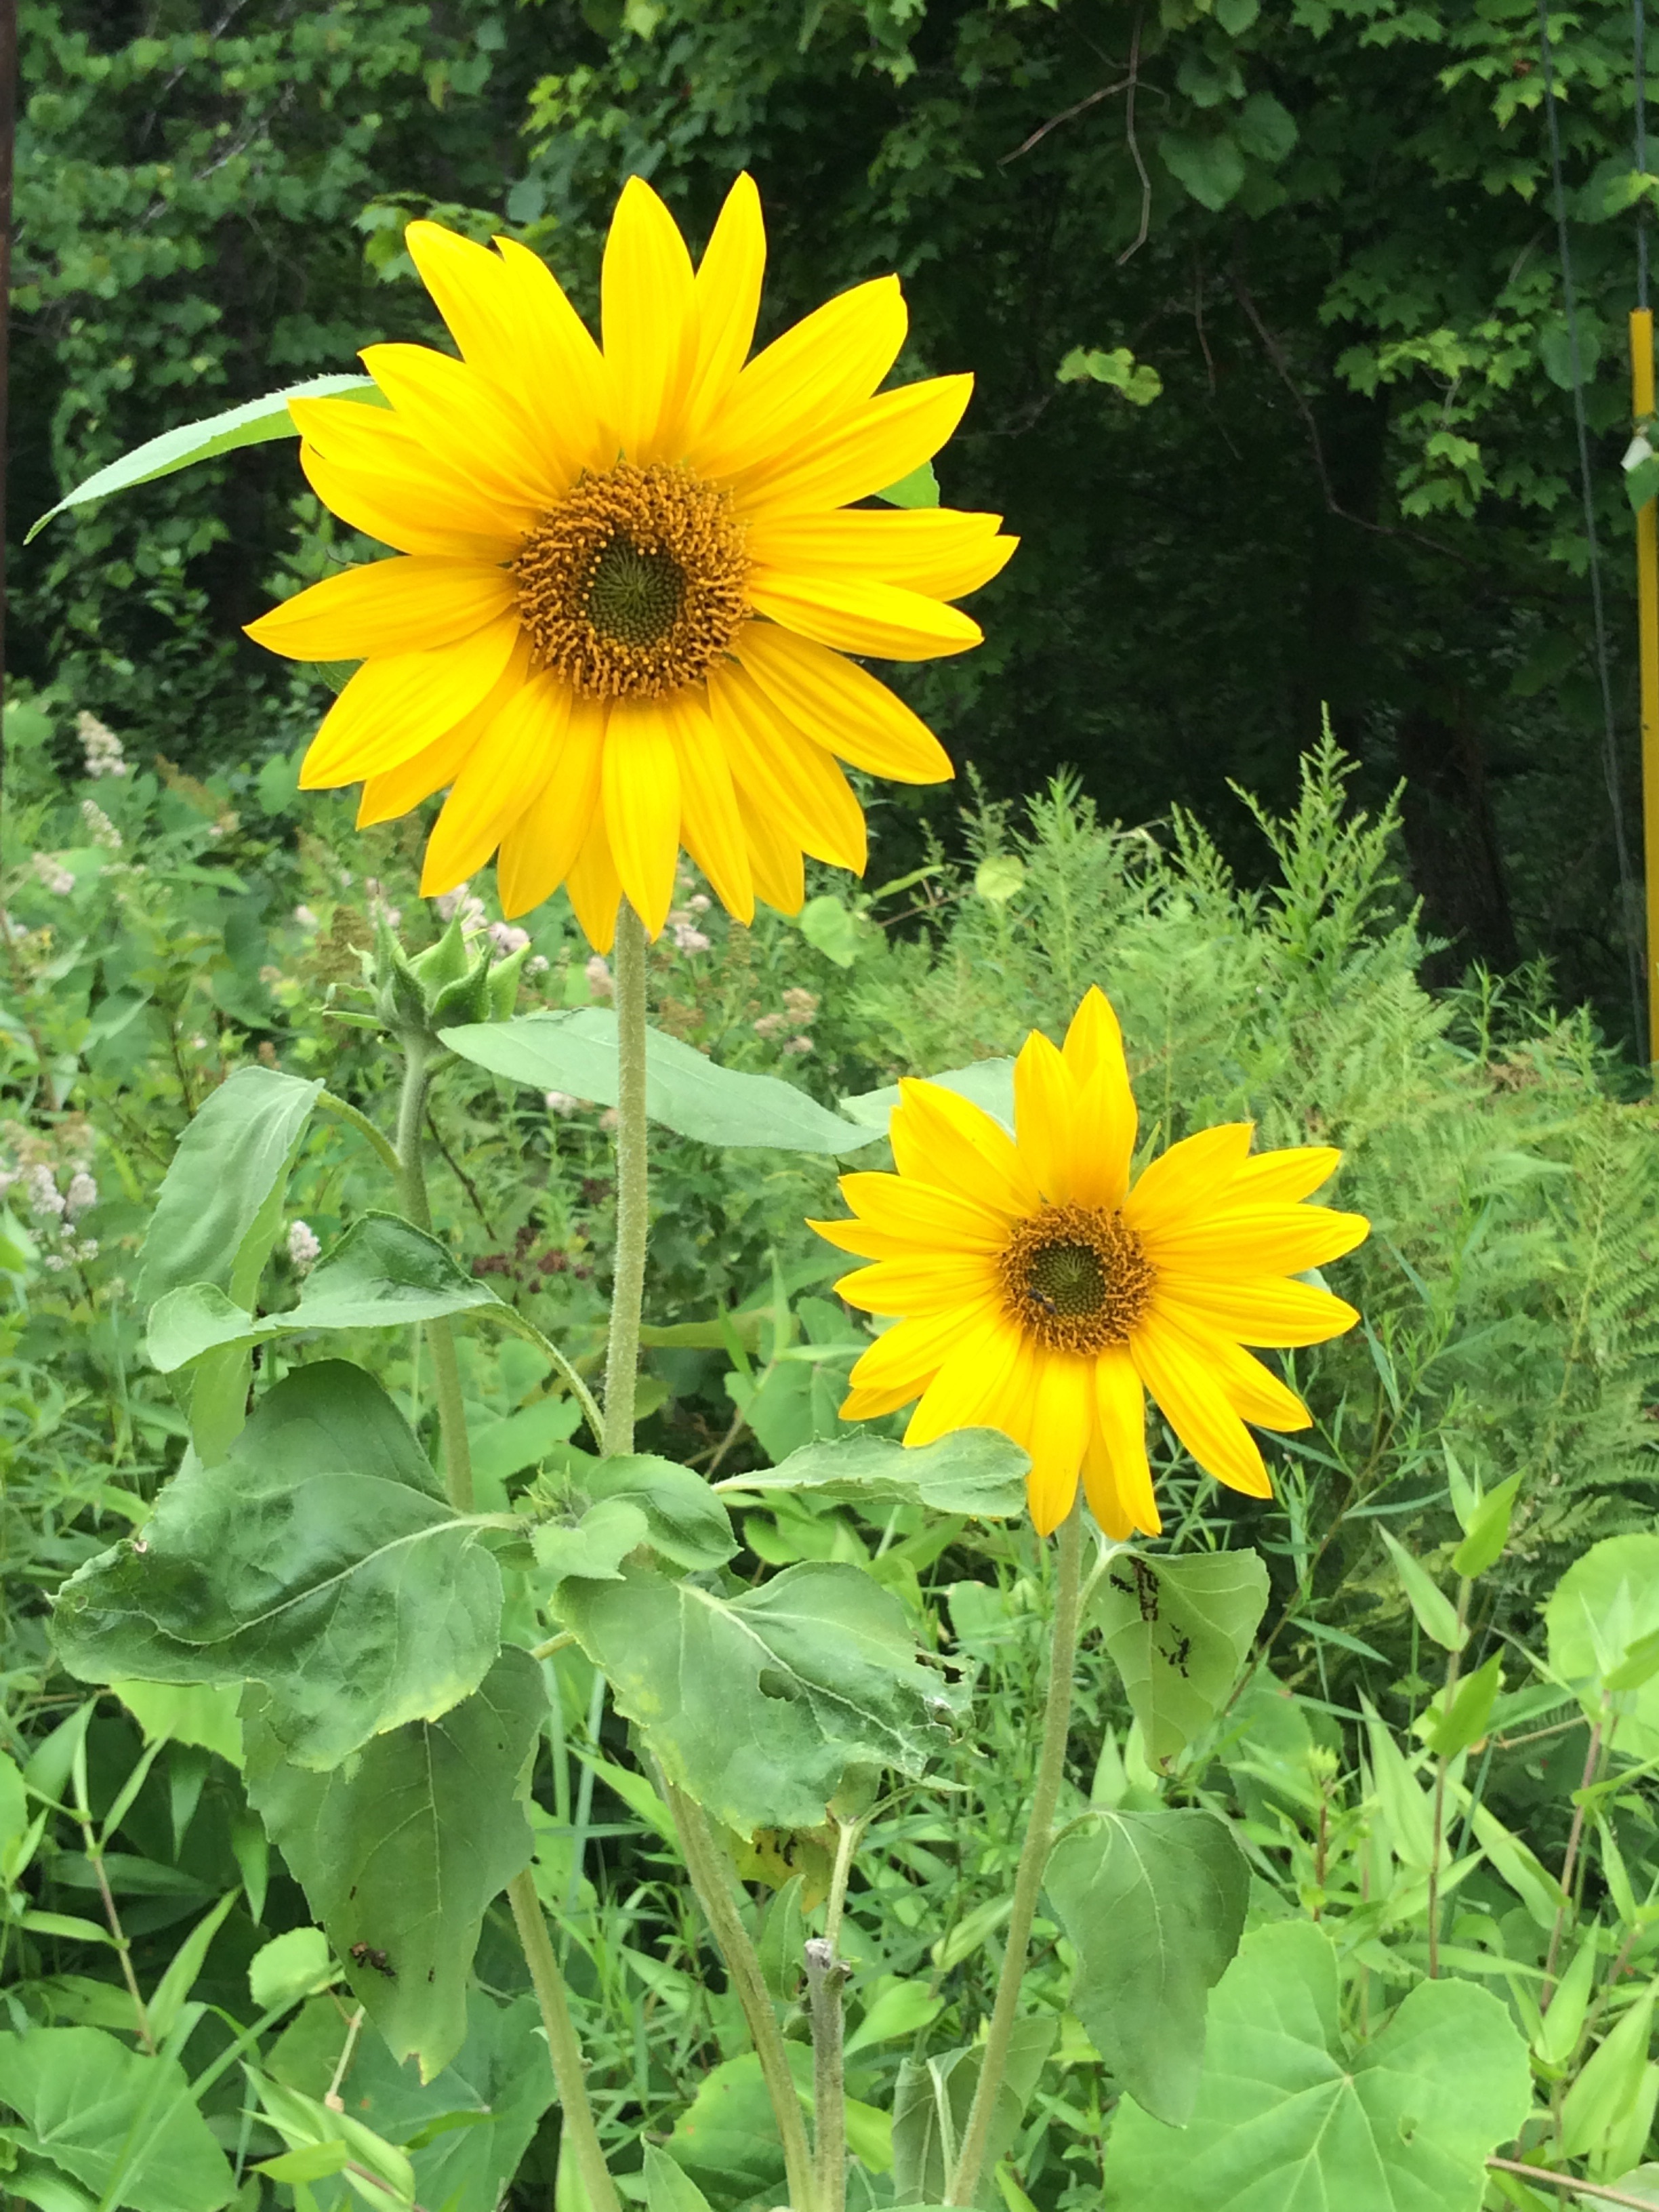
nature, blossom, plant, field, meadow, flower, botany, yellow, flora, sunflower, wildflower, flowering plant, daisy family, annual plant, land plant